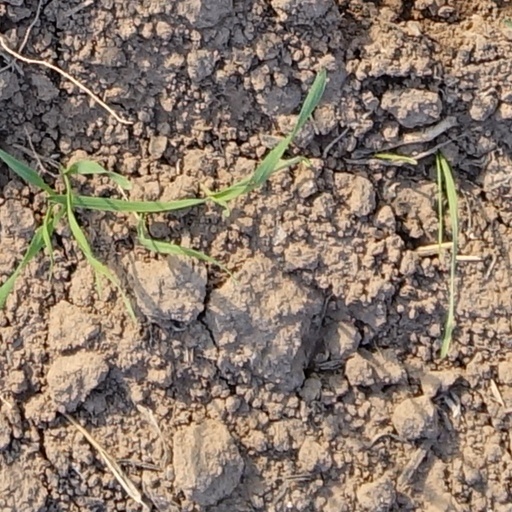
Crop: wheat